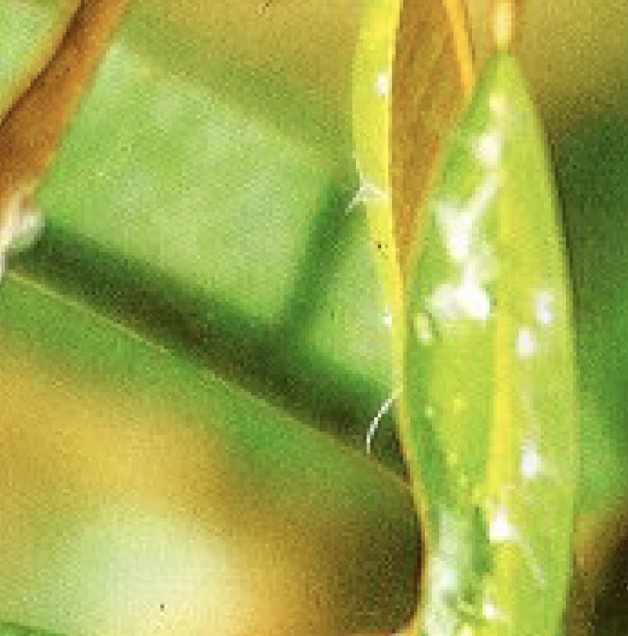
Label: mealybug_infestation